Yokohama Museum of Art

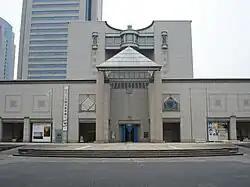
Yokohama Museum of Art

, founded in 1989, is located in the futuristic Minato Mirai 21 district of the Japanese city Yokohama, next to the Yokohama Landmark Tower.